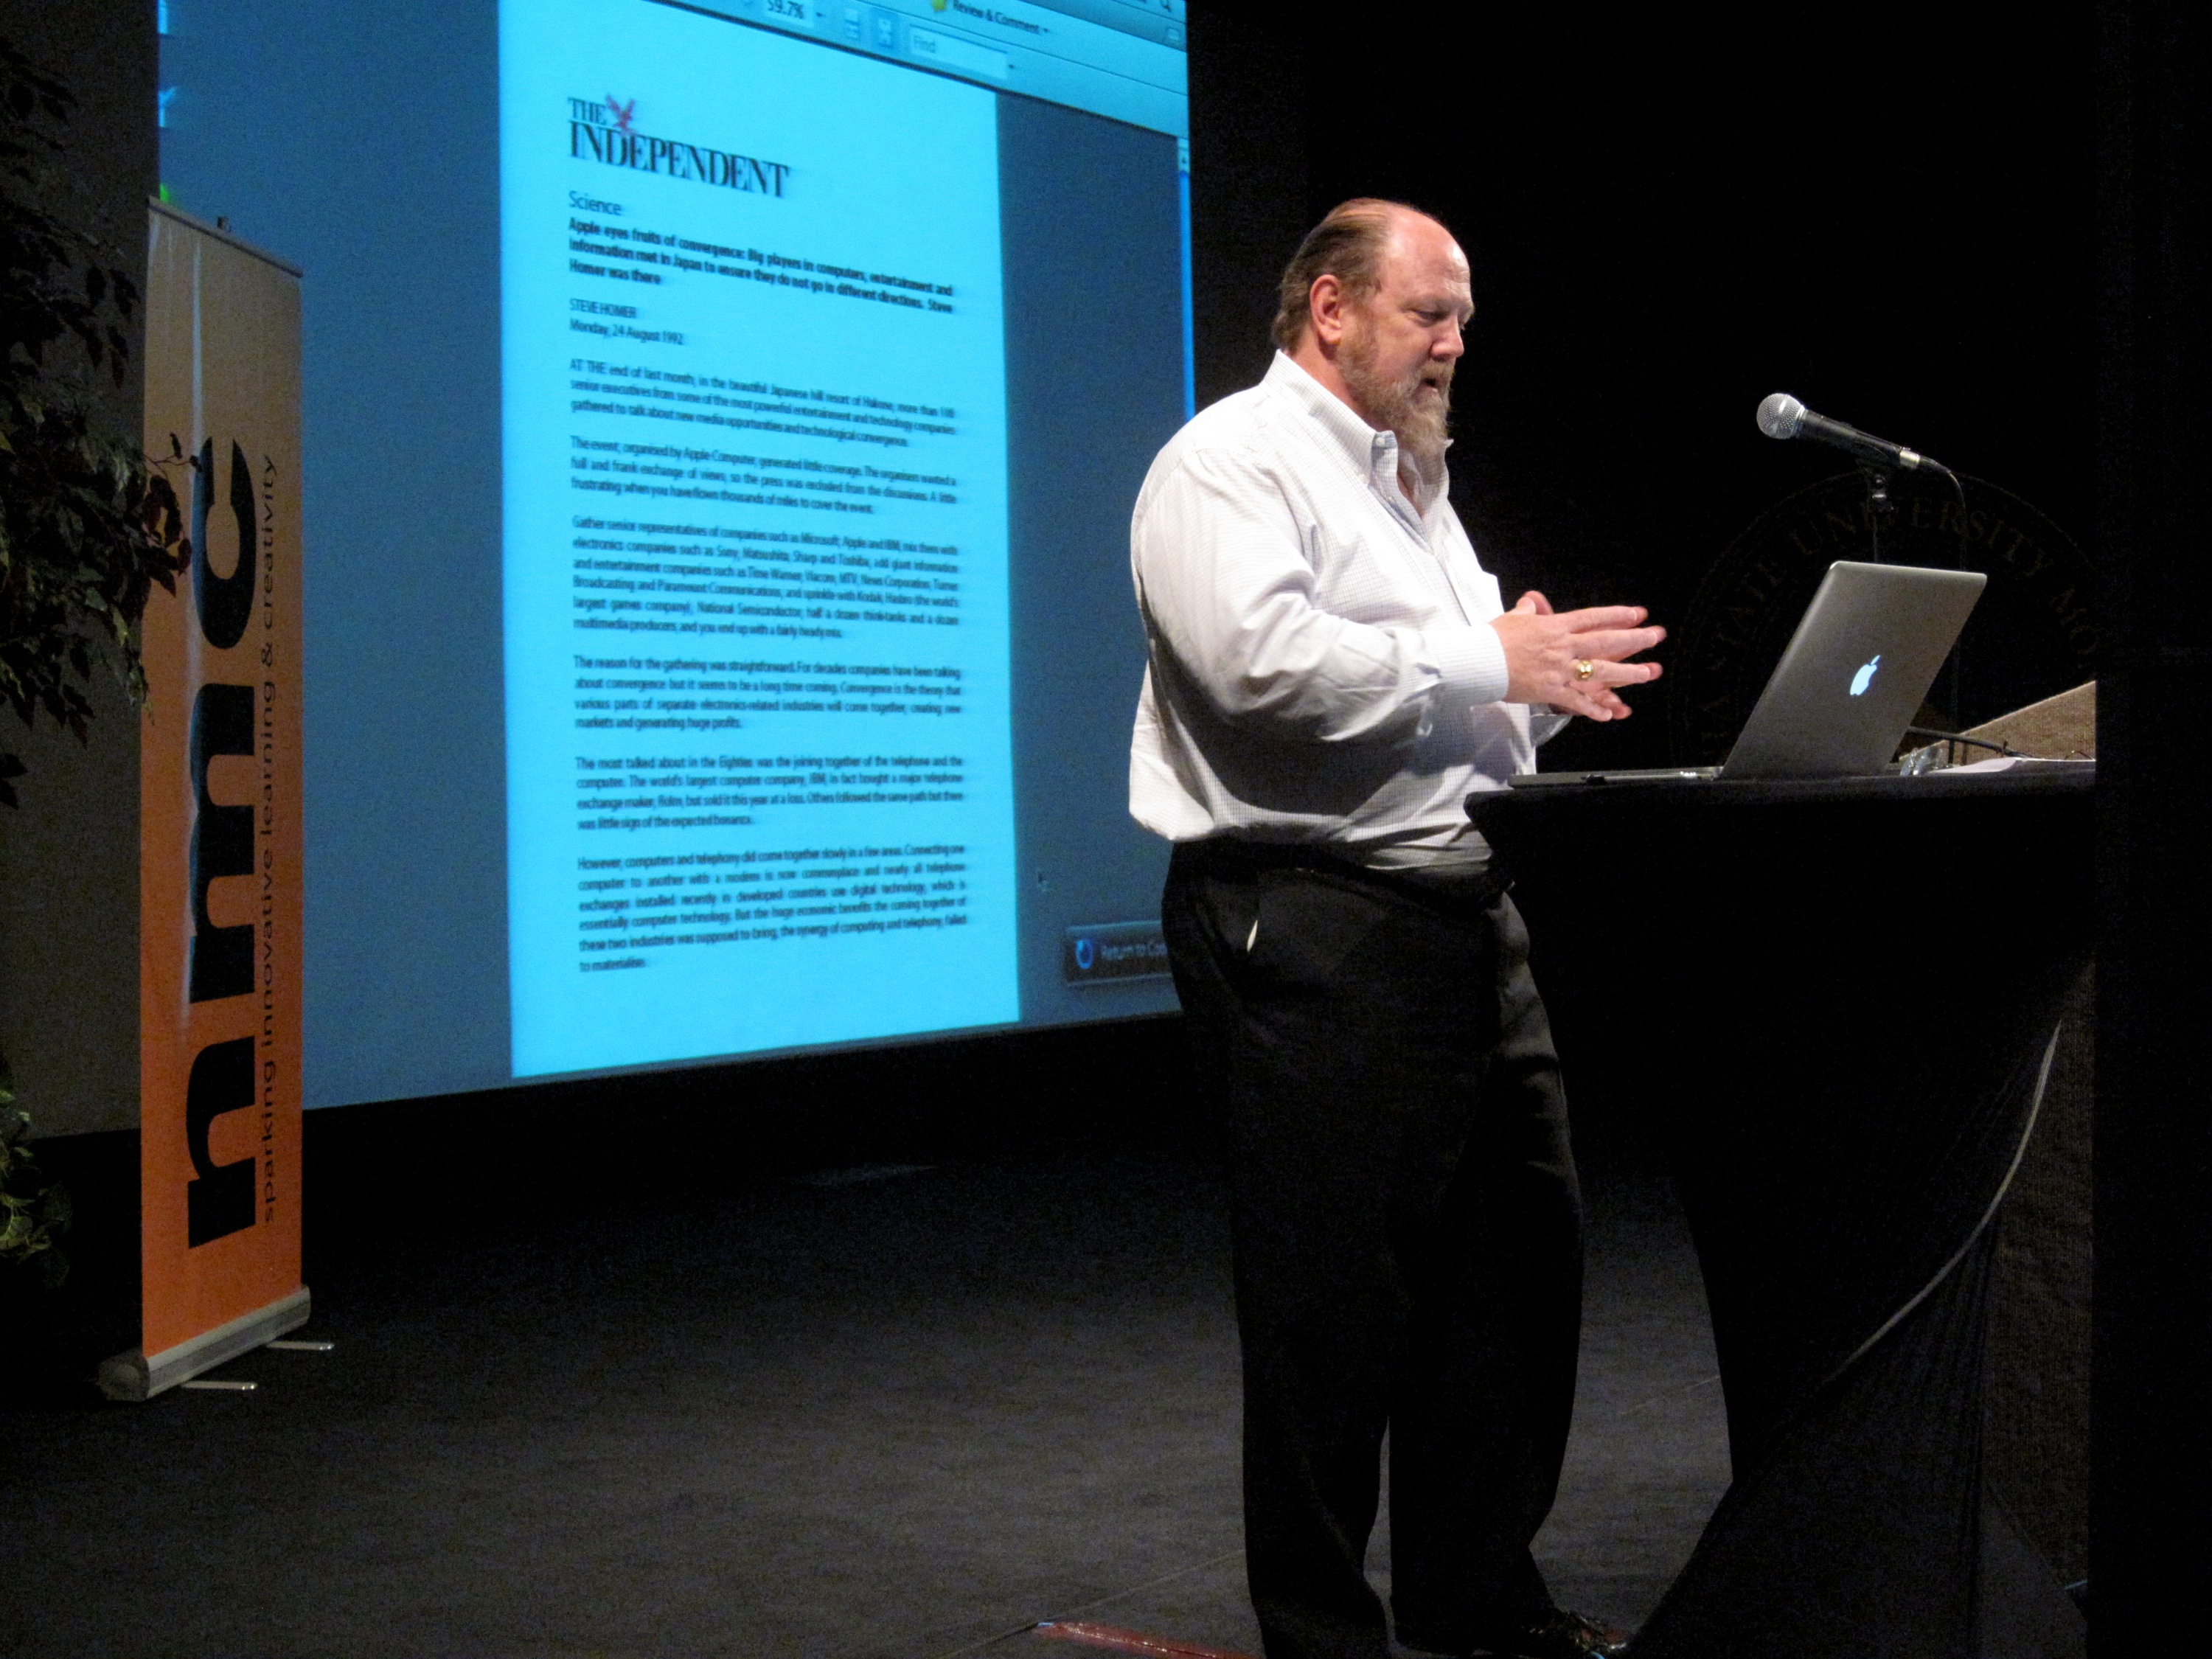
lecture, monterey, nmc2009